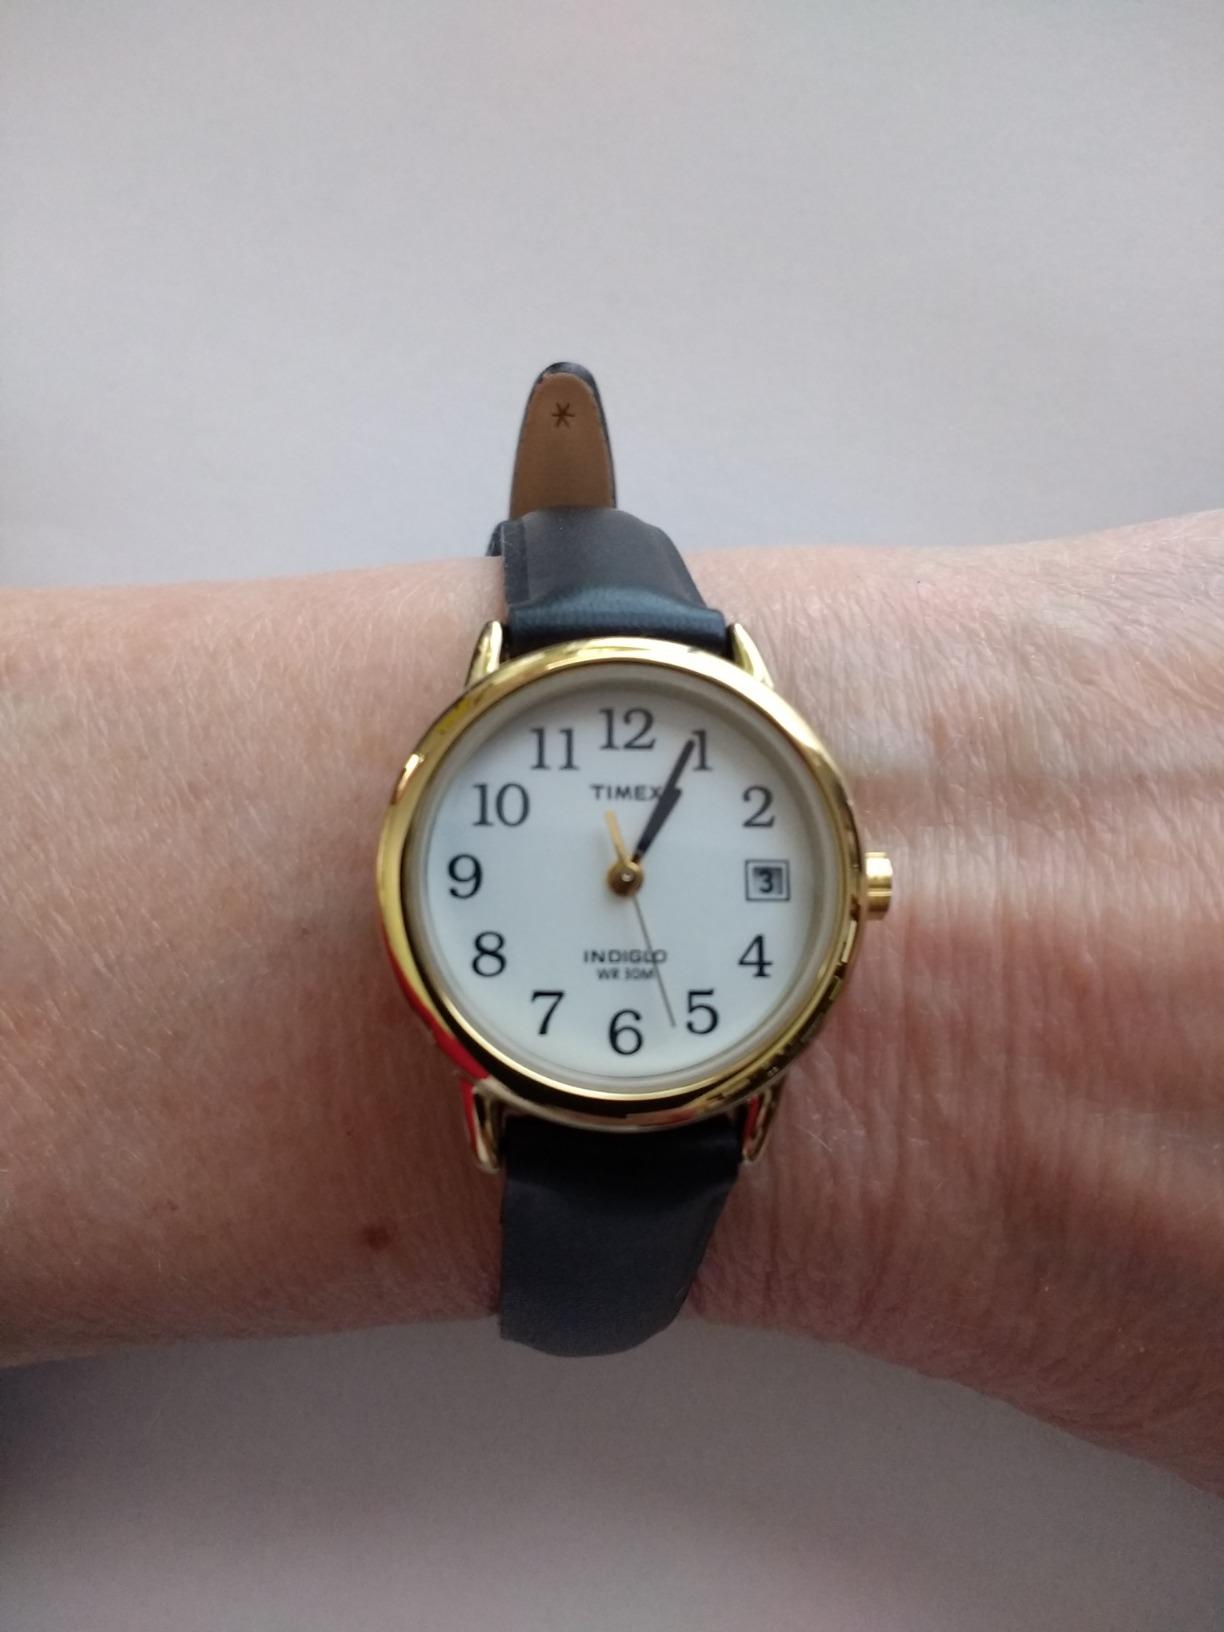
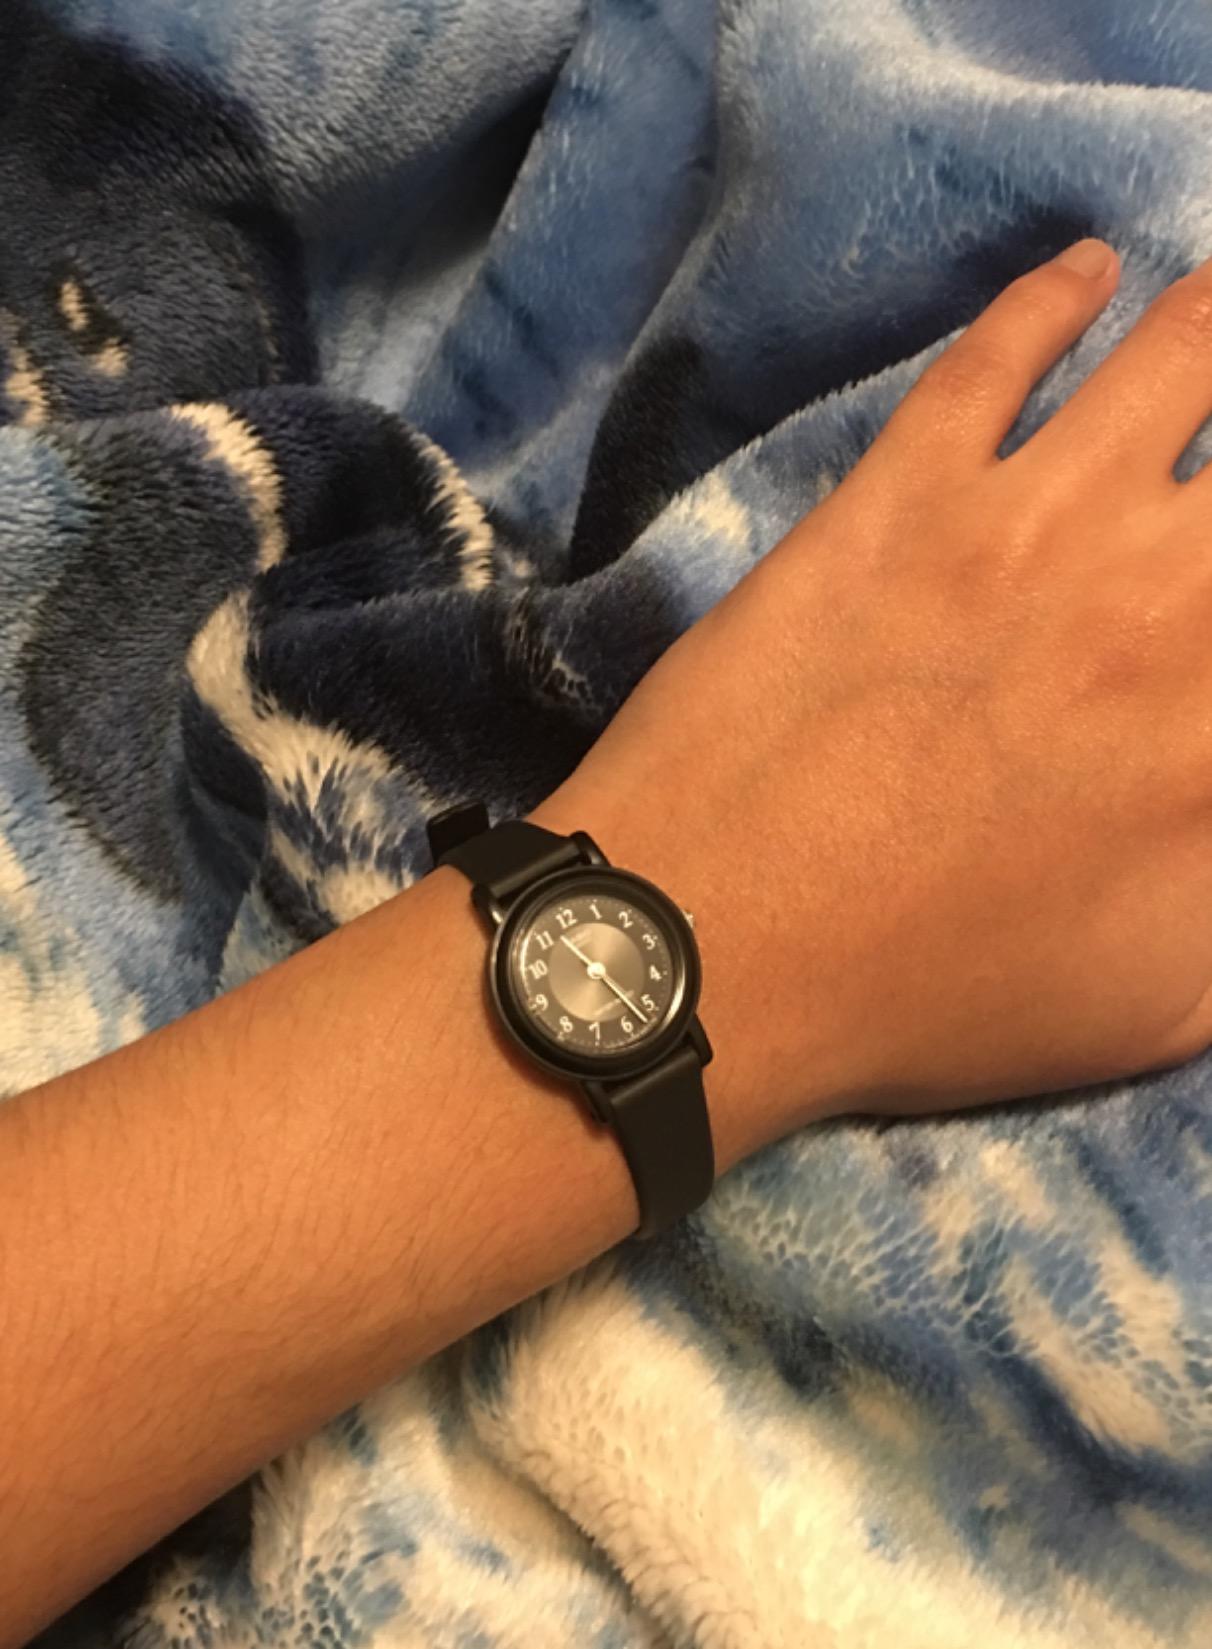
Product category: accessories_watch
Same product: no